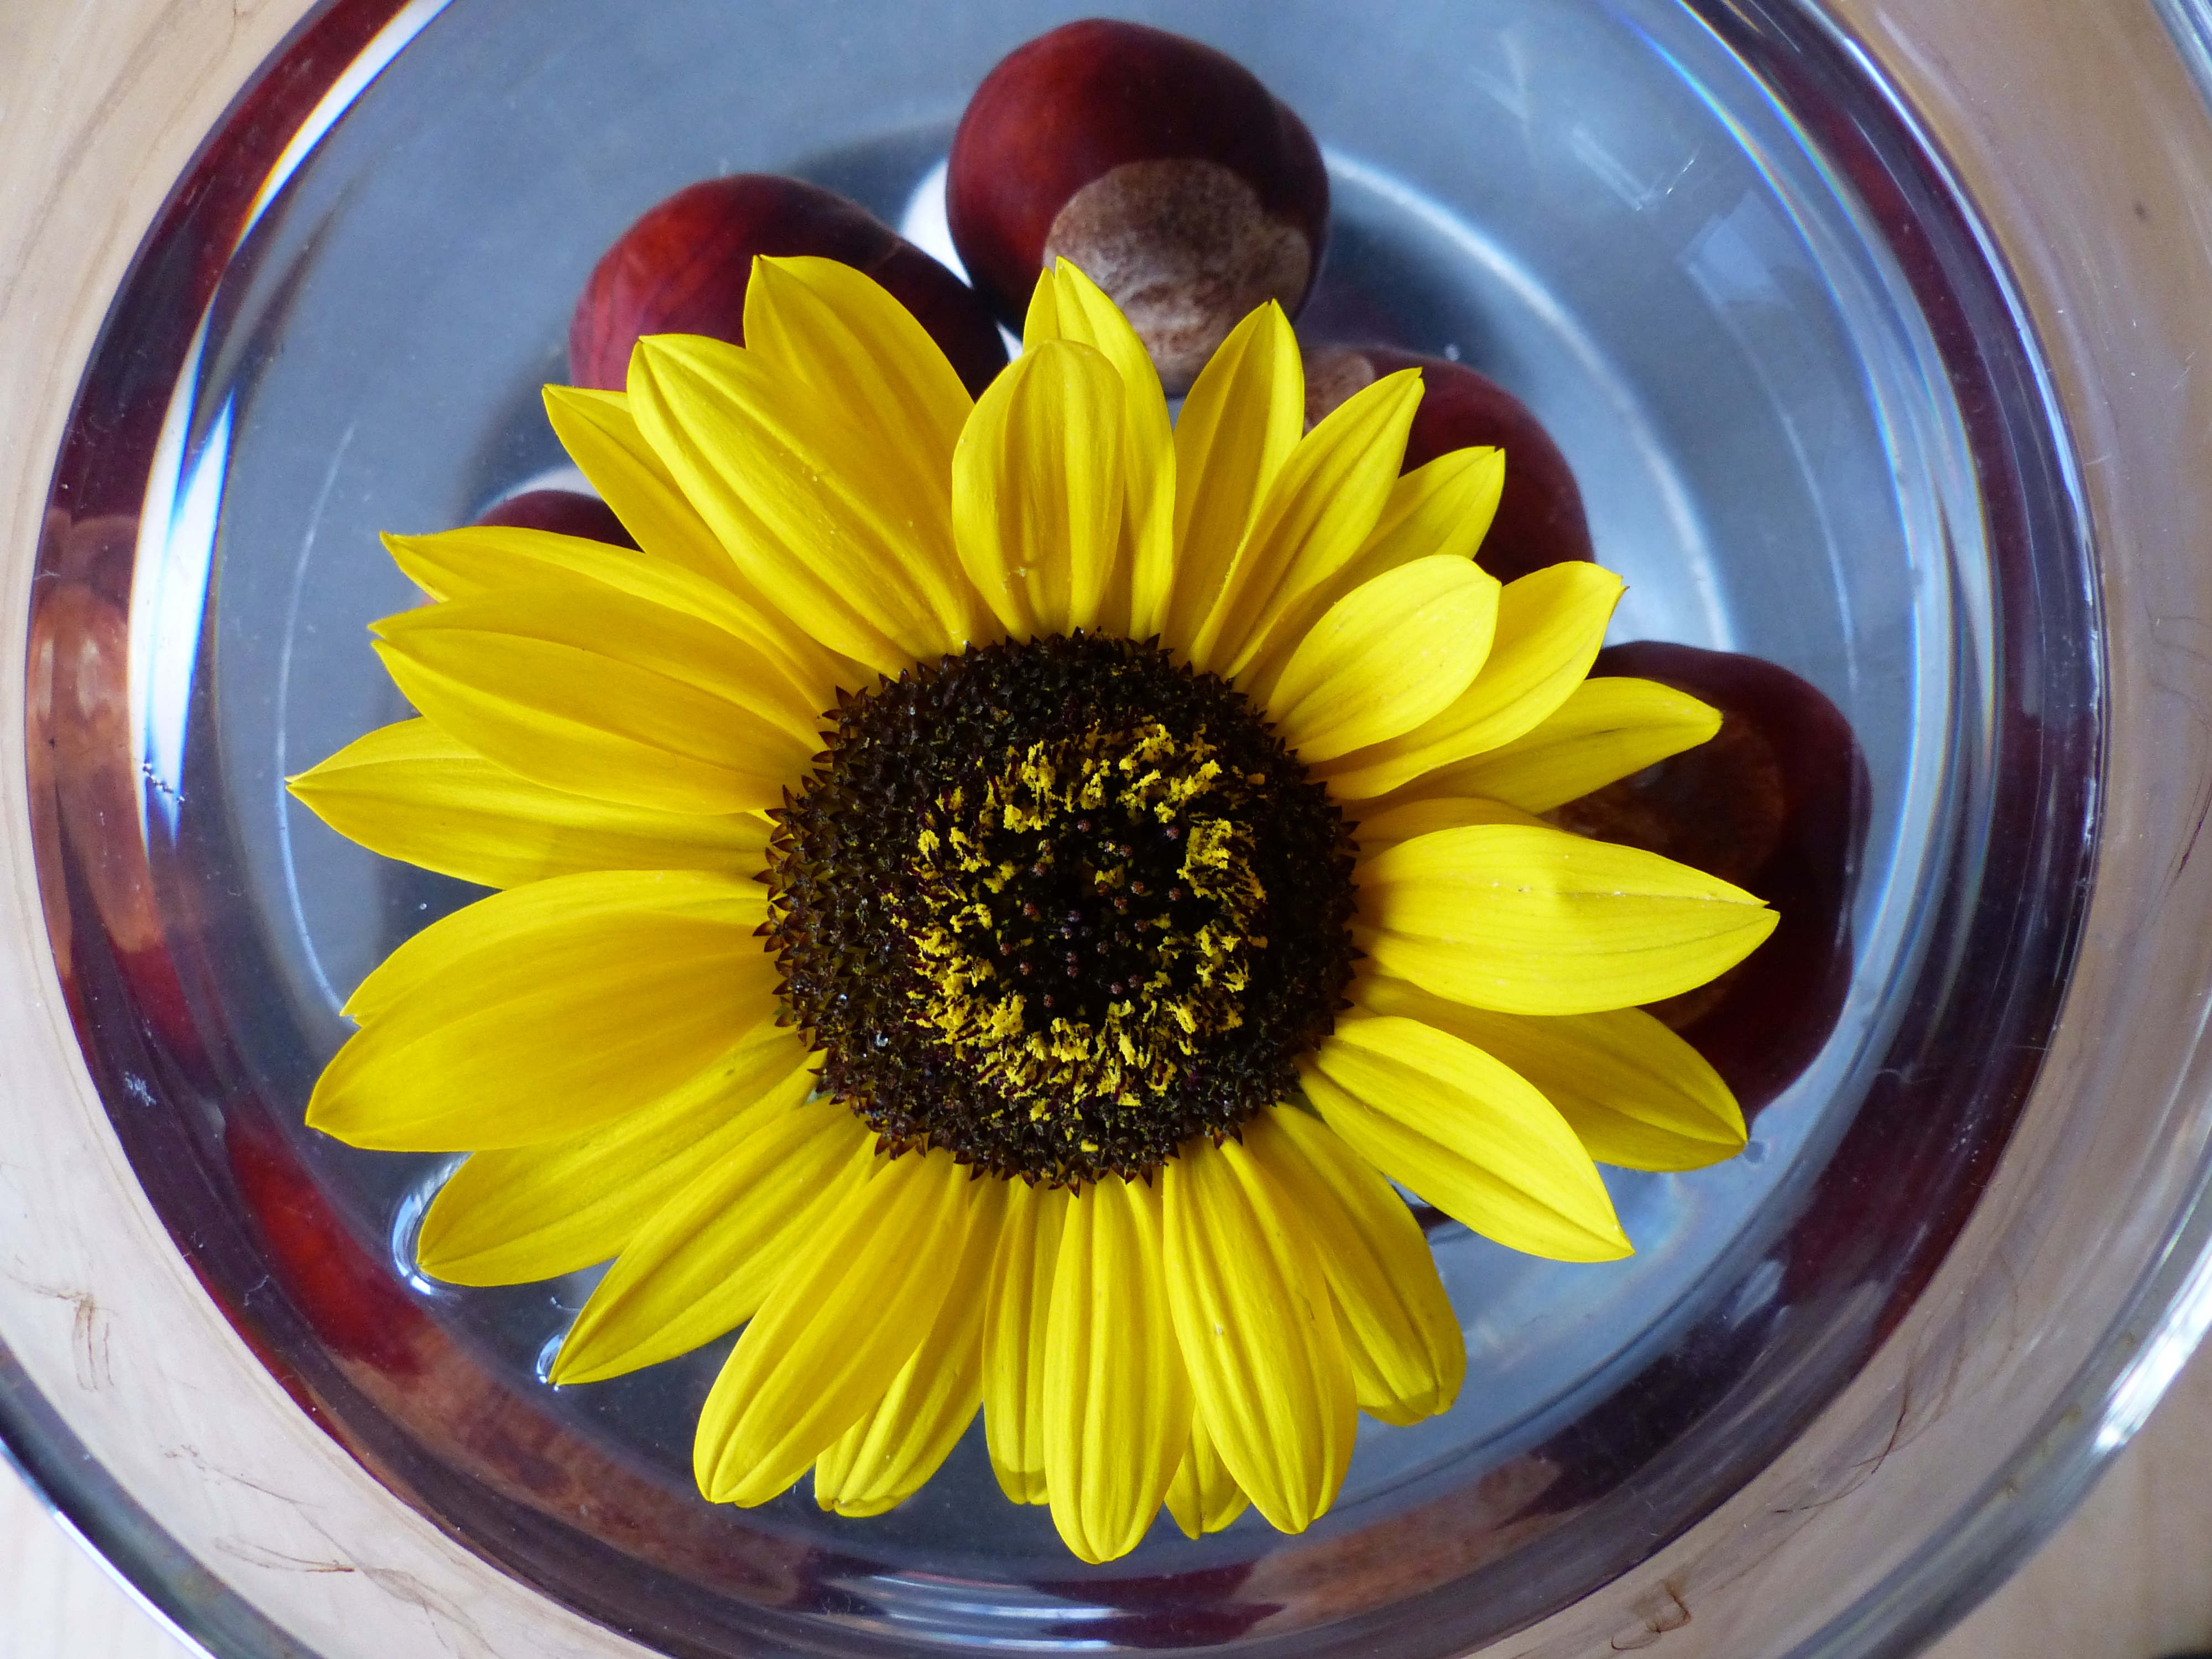
creative, plant, wheel, flower, petal, glass, decoration, autumn, yellow, sunflower, flowers, sun flower, bouquets, floristry, chestnut, autumn decoration, flower colour, table decoration, flowering plant, daisy family, sunflower seed, land plant